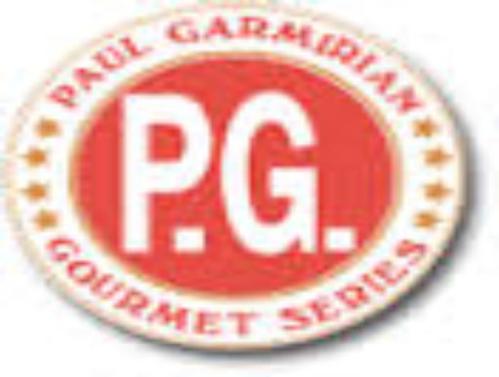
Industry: Necessities